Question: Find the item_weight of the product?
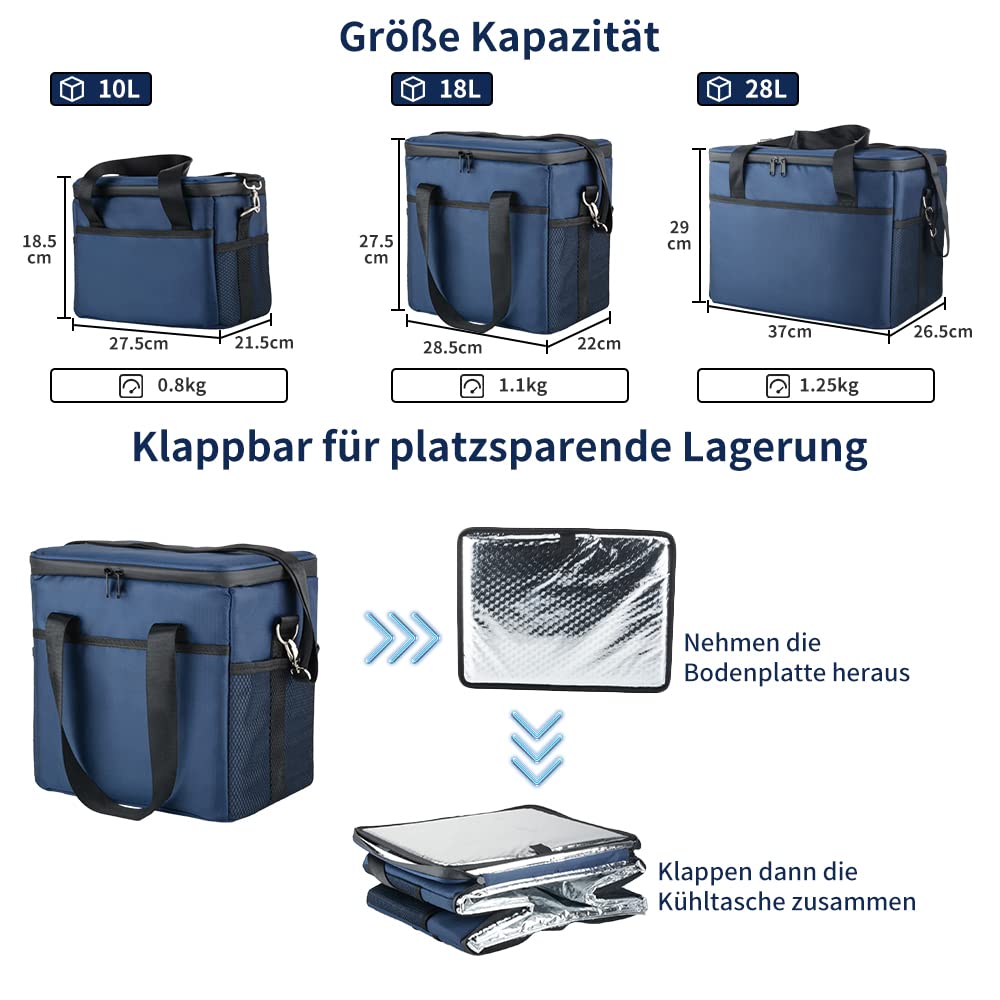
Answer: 1.1 kilogram